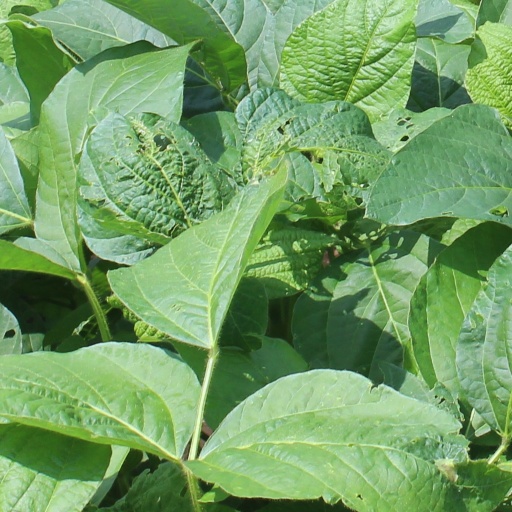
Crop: soybean